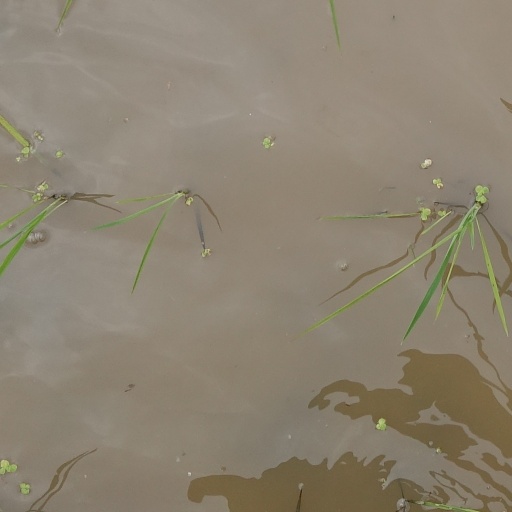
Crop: rice